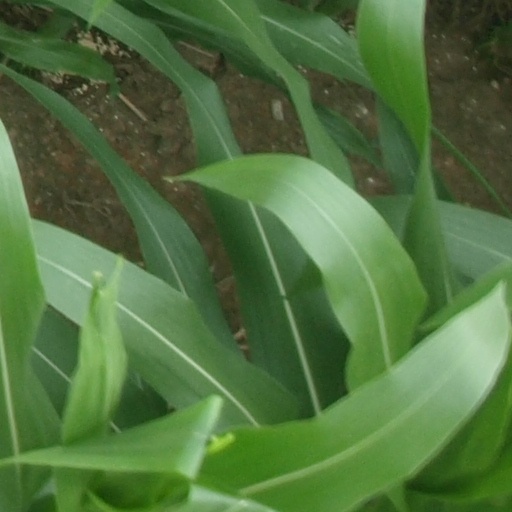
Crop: maize; corn